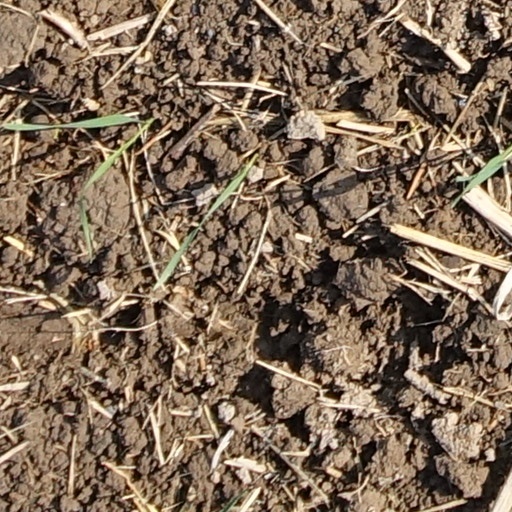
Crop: wheat